Women in India

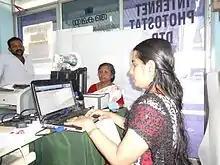
A woman working at an "Aadhaar" center in India.

Though it is sharply increasing, the female literacy rate in India is less than the male literacy rate. Far fewer girls than boys are enrolled in school, and many girls drop out. In urban India, girls are nearly on a par with boys in terms of education. However, in rural India, girls continue to be less educated than boys. According to the National Sample Survey Data of 1997, only the states of Kerala and Mizoram have approached universal female literacy. According to scholars, the major factor behind improvements in the social and economic status of women in Kerala is literacy.